Donbas Battalion

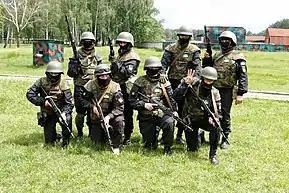
Eight armed, uniformed soldiers, four kneeling and four standing

In February 2014, Donetsk Oblast Militsiya head Roman Romanov ceded his powers to pro-Russian separatists; Pavel Gubarev, leader of the Donbass pro-Russian separatists, seized the Donetsk Oblast Council building. At the beginning of March, separatist sentiment in Donetsk led to the creation of the oblast's pro-Maidan self-defense forces by pro-Ukrainian citizens to protect pro-Maidan protests calling for the creation of a separatist Donetsk People's Republic (DPR). The force protected Ukrainian citizens from violence by the Russian special services and separatists. Semen Semenchenko founded a group of local volunteers to defend Ukrainian territorial integrity due to the weakness of the Ukrainian Armed Forces and the capitulation of many local officials to the separatists.